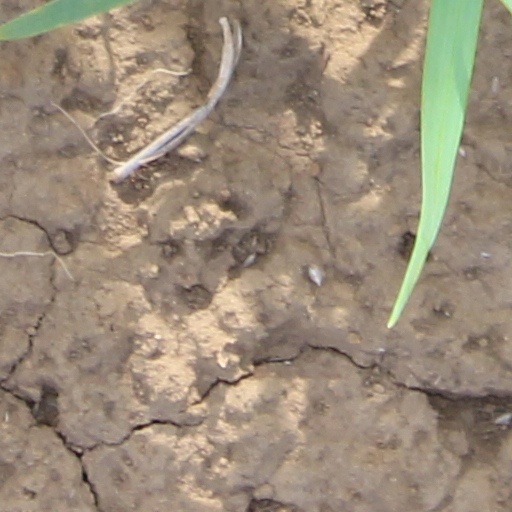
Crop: wheat